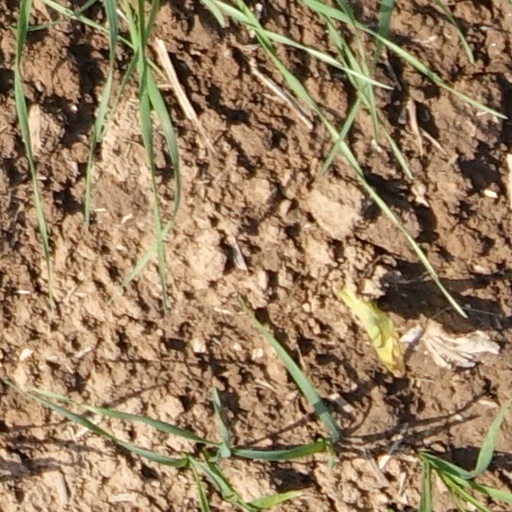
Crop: wheat